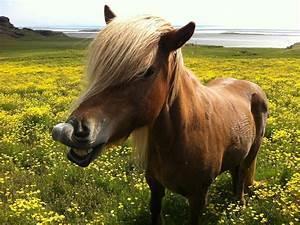
horse